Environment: real
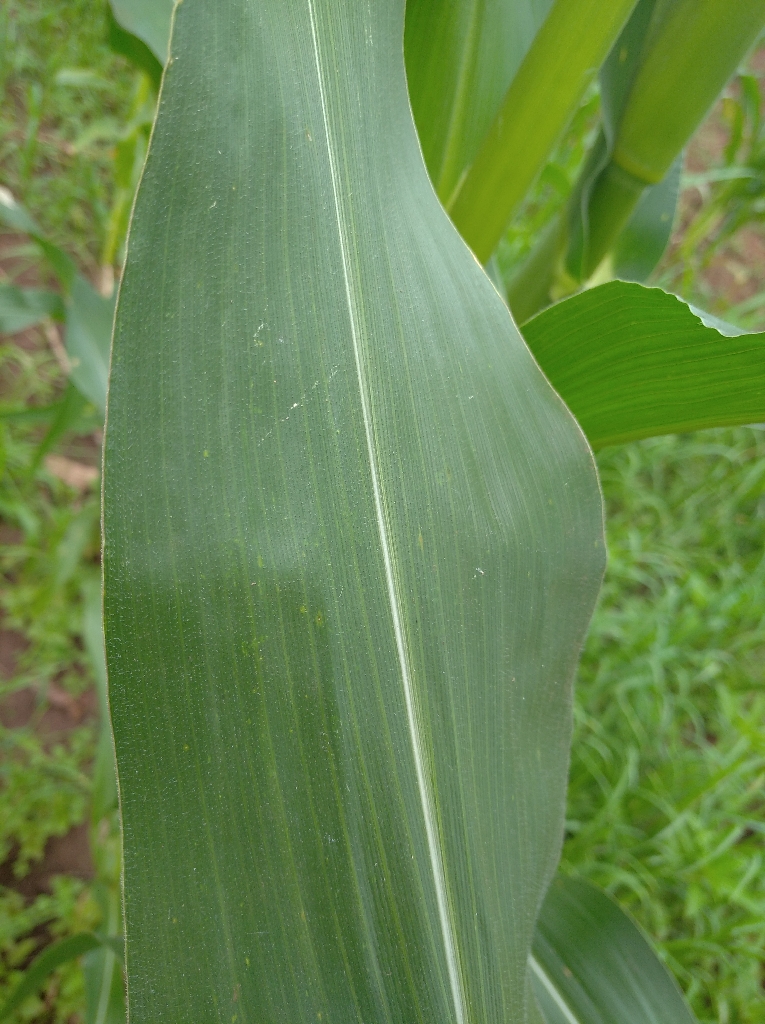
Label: healthy